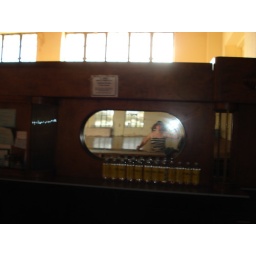
Taken in the bar mirror at the historic OKC Farmer's Market while setting up for The Girlie Show